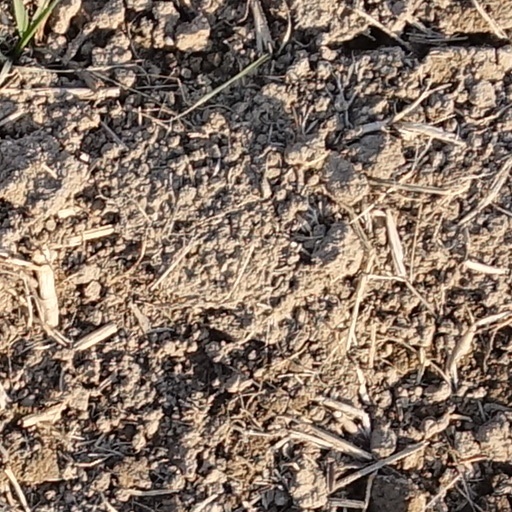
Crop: wheat